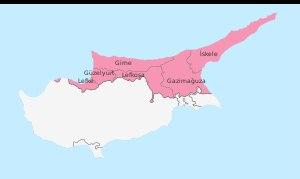
L’organisation territoriale de la République de Chypre distingue trois divisions administratives : les districts, les municipalités et les communautés.
Chypre du Nord, en forme longue la république turque de Chypre du Nord, en turc Kuzey Kıbrıs Türk Cumhuriyeti, est un État reconnu uniquement par la Turquie, situé sur la partie nord-est de l'île de Chypre. Il a proclamé son indépendance le 15 novembre 1983, neuf ans après l'intervention militaire dans la partie nord de l'île par la Turquie en 1974, en réaction à la volonté de rattacher l'île à la Grèce par un groupe d'officiers putschistes de la garde nationale chypriote ayant déposé le président Mikhaíl Makarios par un coup d'État en 1974.